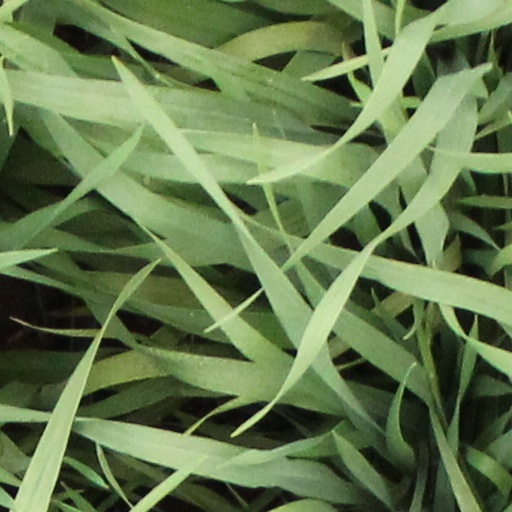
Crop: wheat